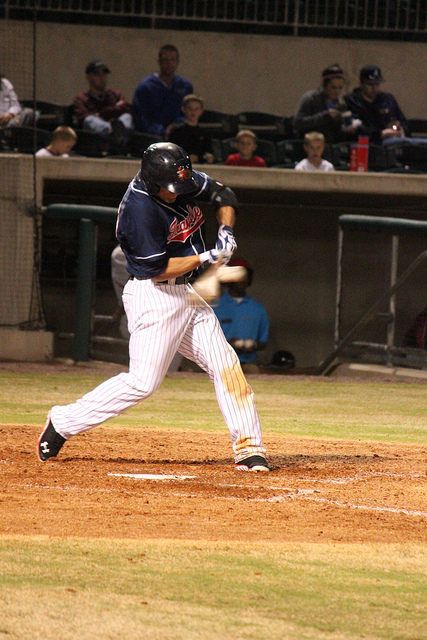
một trận thi đấu bóng chày đang diễn ra ở trên sân